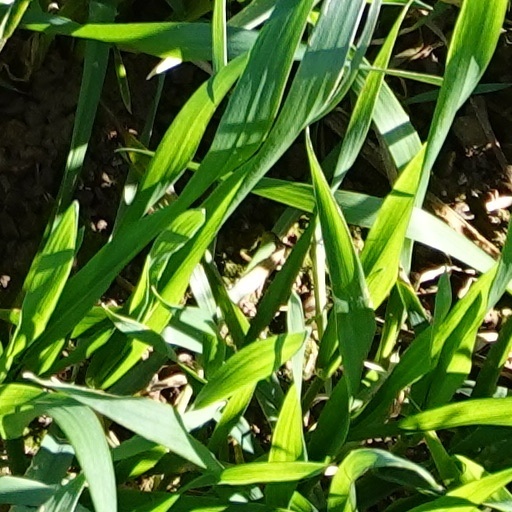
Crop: wheat